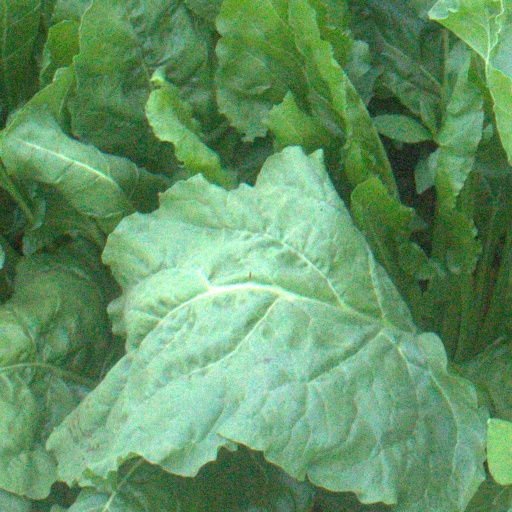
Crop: sugar beet